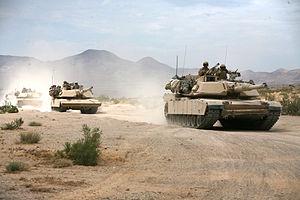
L'Armée royale du Maroc est l'armée de terre des Forces armées royales du Maroc. Elle a été créée à la veille de l'indépendance du pays en 1956 par le roi Mohammed V, grand-père de Mohammed VI, roi actuel du Maroc.